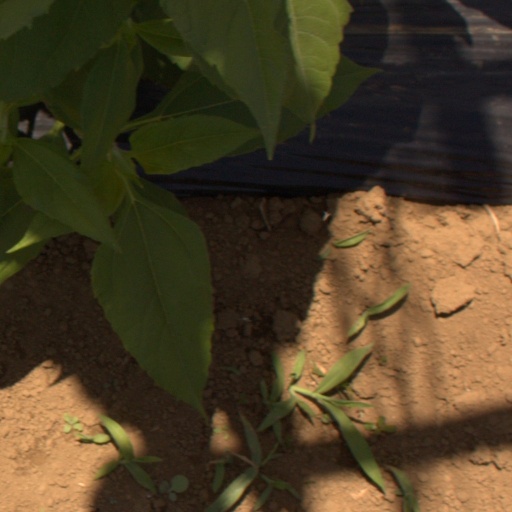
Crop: Jerusalem artichoke